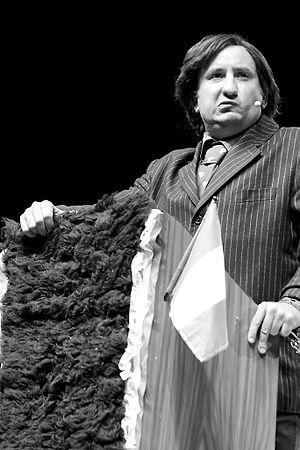
Antonio Albanese est un acteur et réalisateur comique italien.